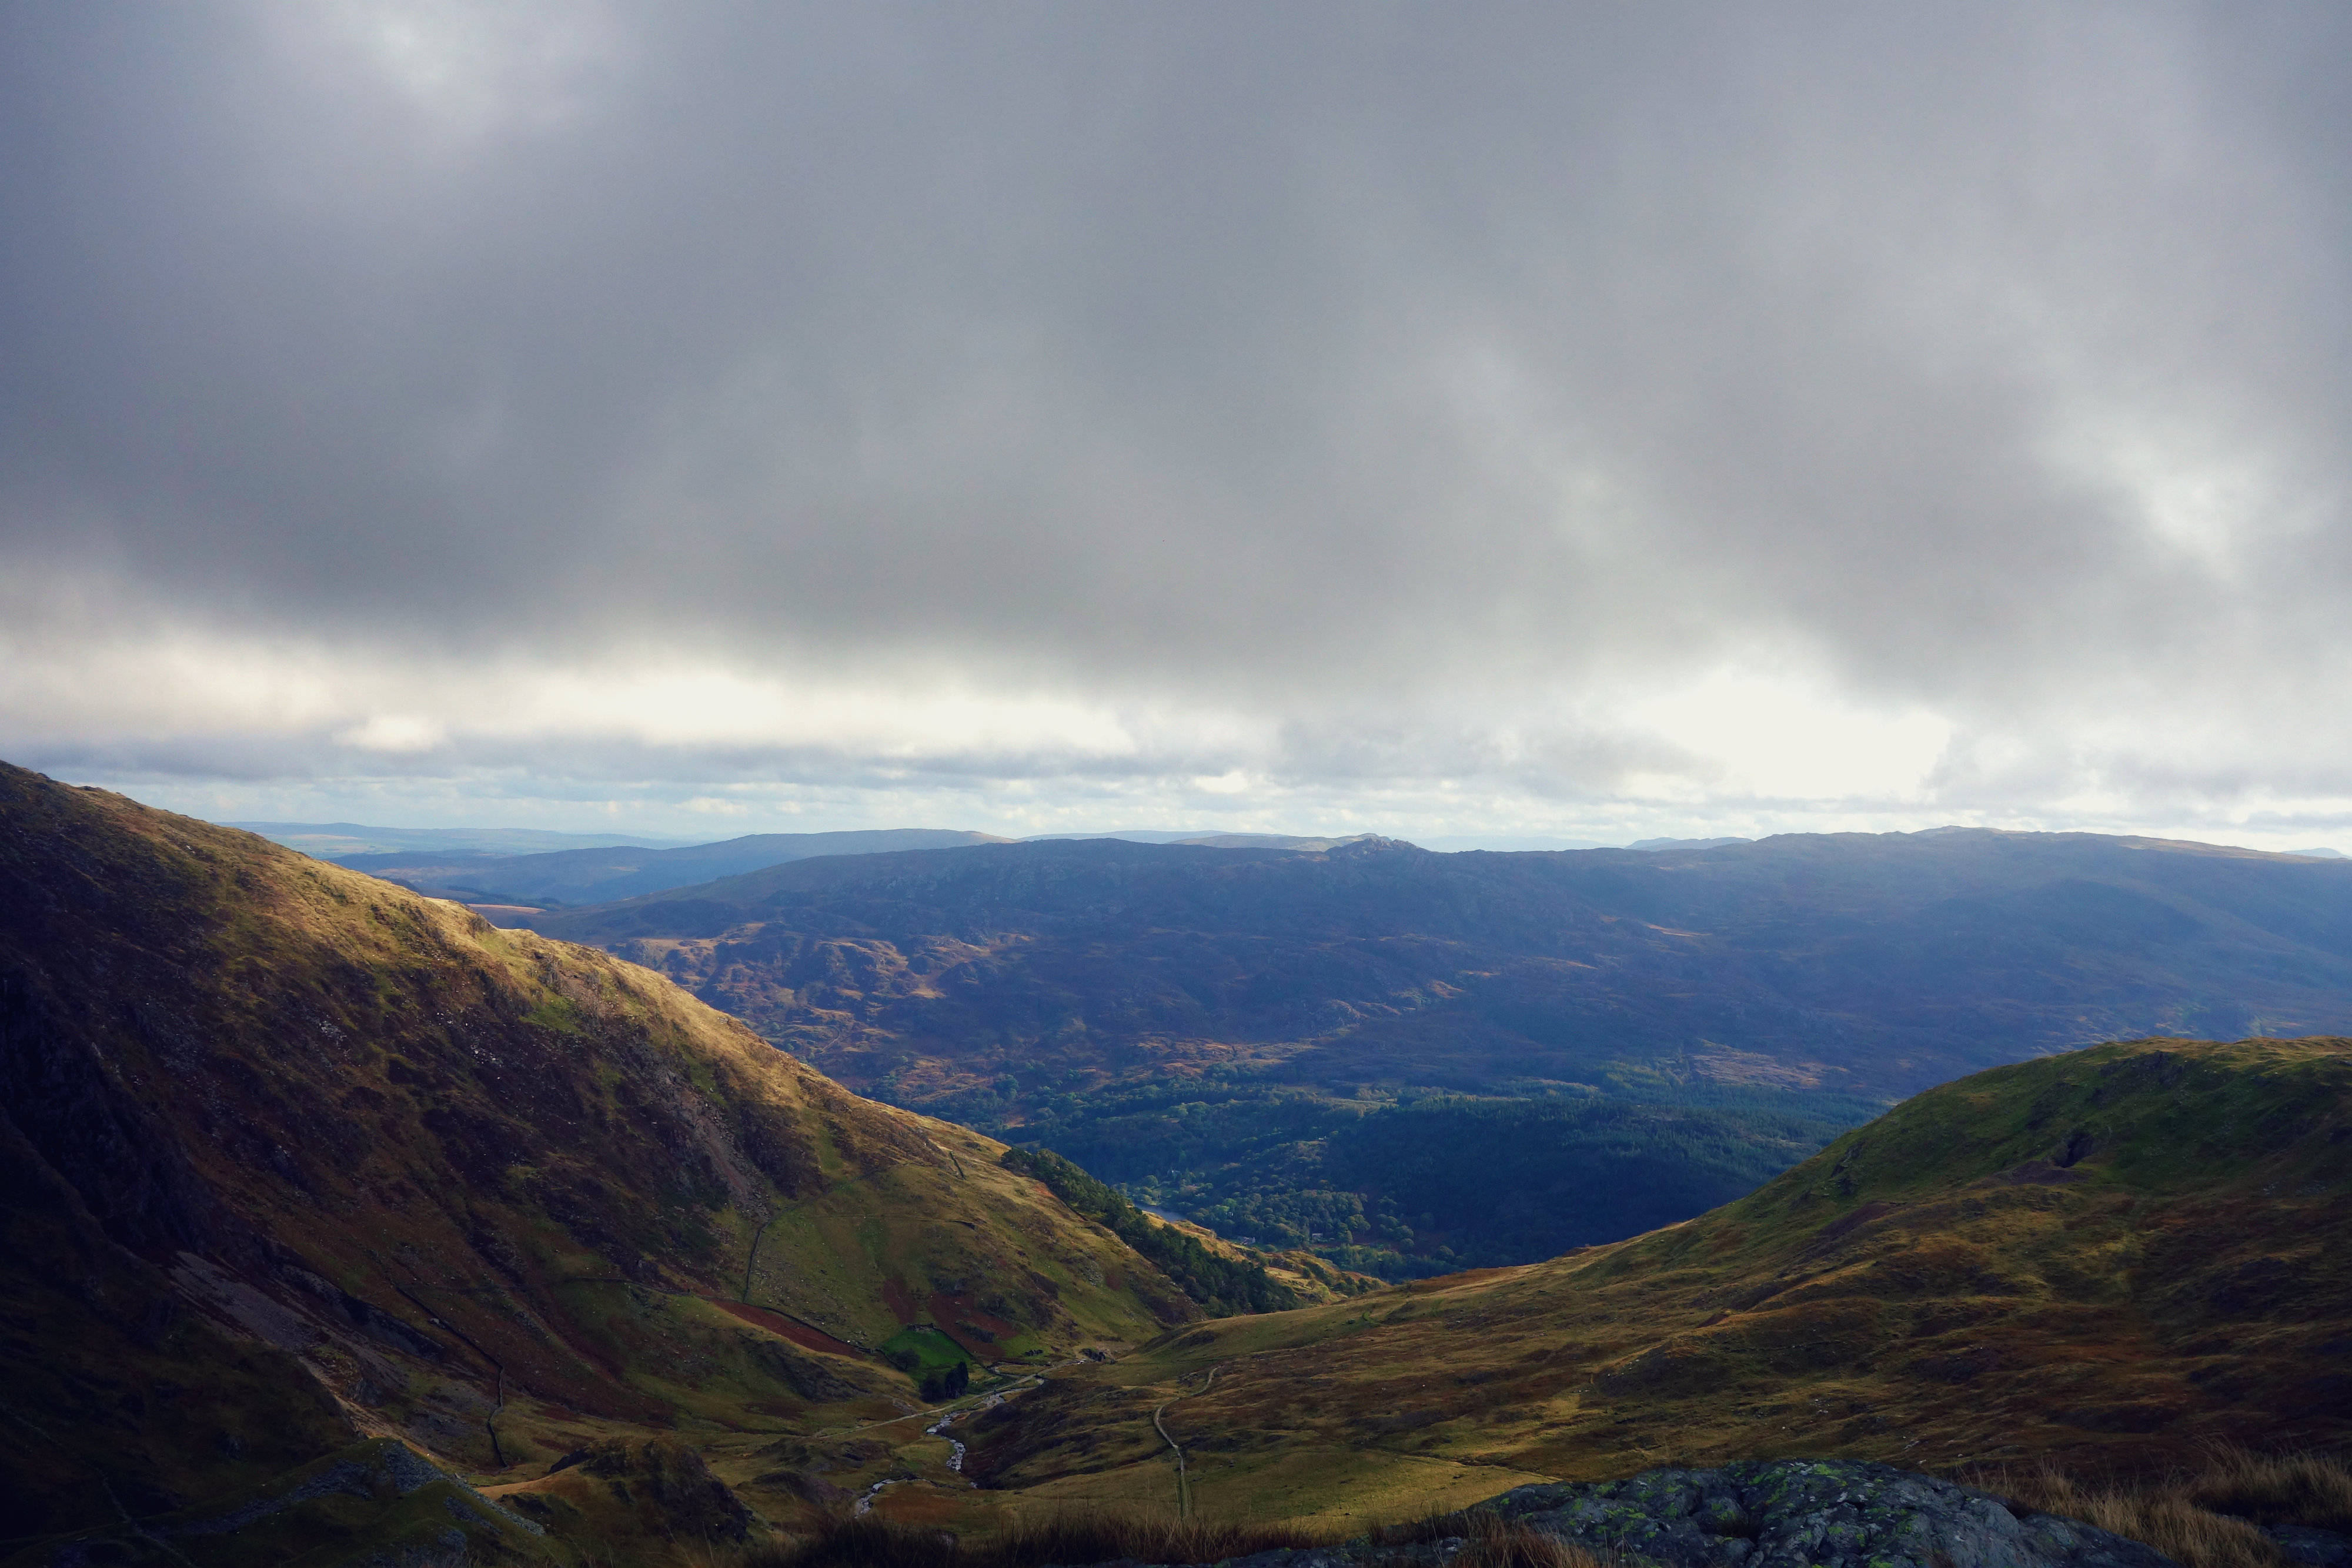
landscape, nature, wilderness, mountain, snow, cloud, sky, morning, hill, lake, valley, mountain range, foggy, travel, environment, scenic, weather, highland, ridge, trees, outdoors, clouds, mountains, alps, hazy, misty, plateau, gloomy, fell, loch, murky, landform, mountain pass, meteorological phenomenon, geographical feature, atmospheric phenomenon, mountainous landforms